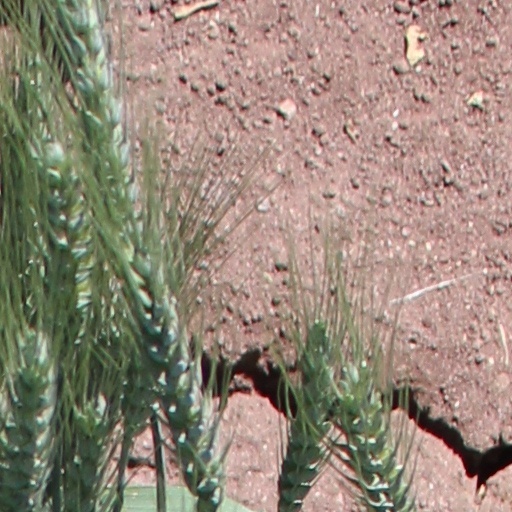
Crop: wheat